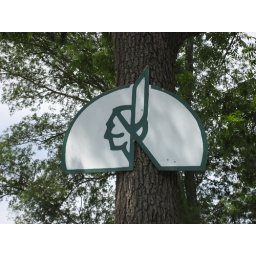
This sign was up on a tree near the Delaware River so that the hotel could be easily spotted.